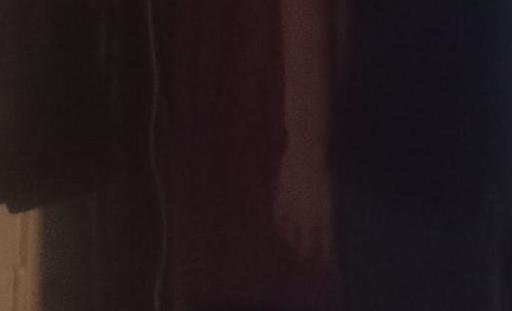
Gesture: no_gesture